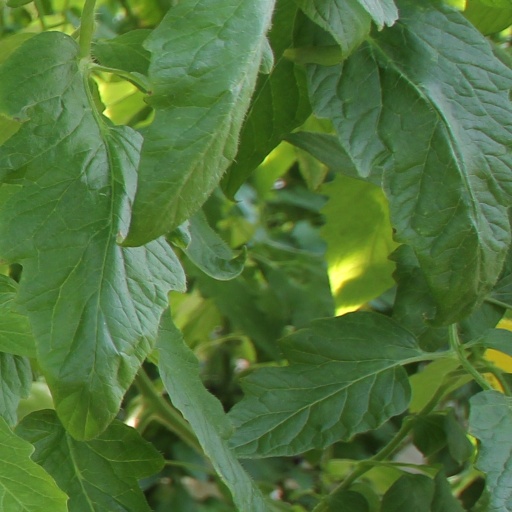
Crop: tomato